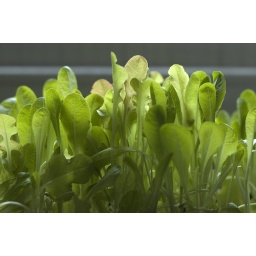
Cut-and-come again salad leaves growing in the sitting room window of my top floor flat.